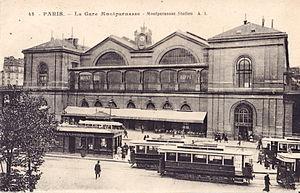
Carte postale ancienne éditée par AL, n°48 :PARIS - La Gare Montparnasse.Le kiosque porte l'enseigne ""... communs de la région parisienne"" (STCRP), ce qui permet la datation du cliché."
Victor Lenoir ou Benoist Victor Lenoir, est un architecte français. Il fut entre autres architecte de compagnies des chemins de fer et réalisa notamment les gares de Montparnasse, Cherbourg et Rennes. Il est le frère d'Alphonse Lenoir, premier professeur sourd-muet en France avec Ferdinand Berthier.
La gare de Paris-Montparnasse, dite aussi gare Montparnasse, est l'une des six grandes gares ferroviaires terminus parisiennes. Elle est située à Montparnasse, sur la rive gauche de la Seine, à cheval sur les 14ᵉ et 15ᵉ arrondissements.
Le 15ᵉ arrondissement de Paris est l’un des vingt arrondissements de Paris. Il est situé sur la rive gauche de la Seine, dans le sud-ouest de la ville, et est le résultat de l’annexion des communes de Vaugirard et de Grenelle en 1860. Il s’agit du plus peuplé des arrondissements avec 235 178 habitants en 2017.